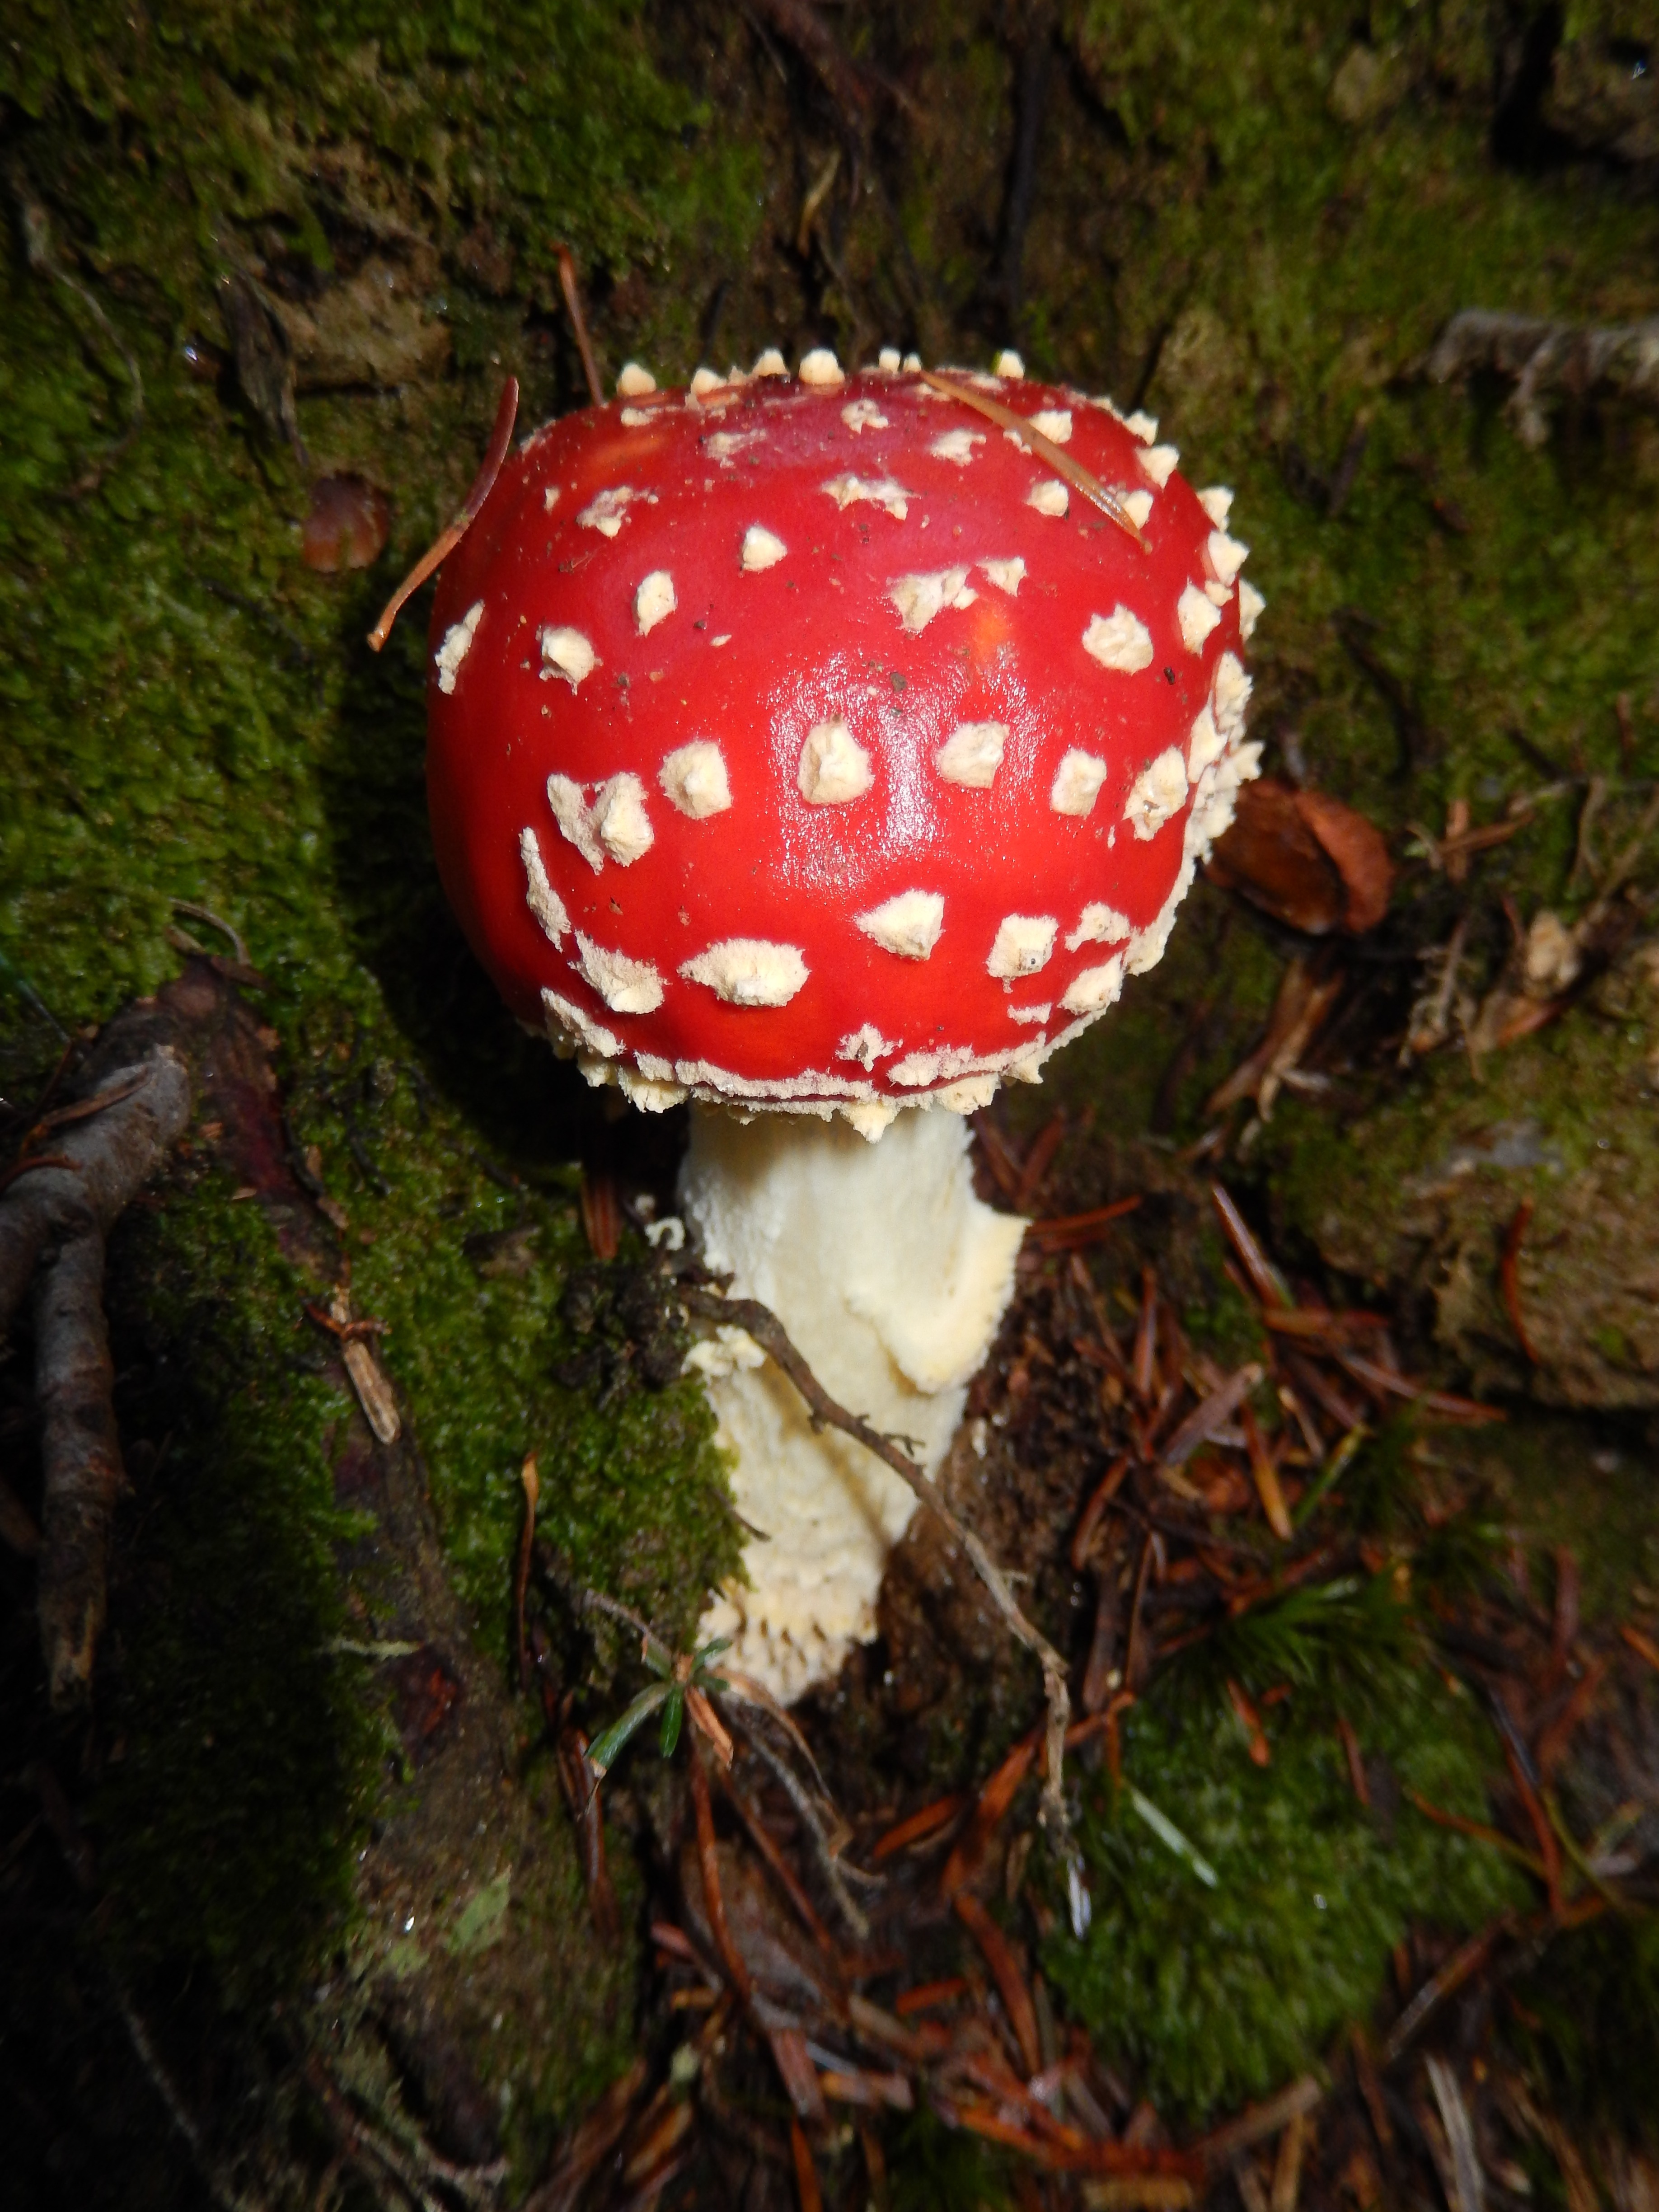
nature, mushroom, fungus, amanita, woodland, agaric, bolete, edible mushroom, medicinal mushroom, agaricomycetes, penny bun, red amanita mushroom